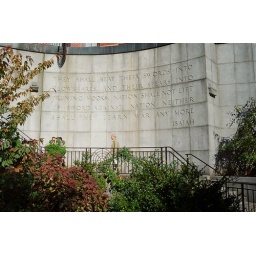
Peace message in wall across the street from the United Nations Building, New York City.